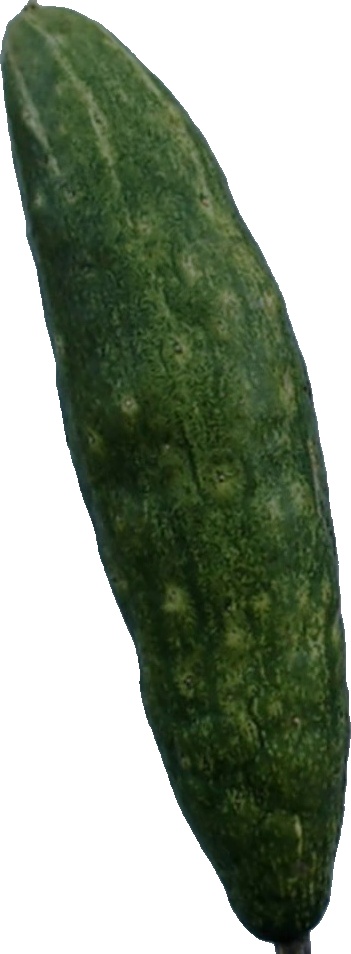
Label: cucumber_3